Robert M. Hanson

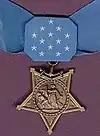
Navy version

The President of the United States takes pleasure in presenting the MEDAL OF HONOR to